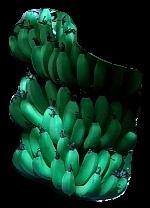
Variety: pachbale
Grade: grade1